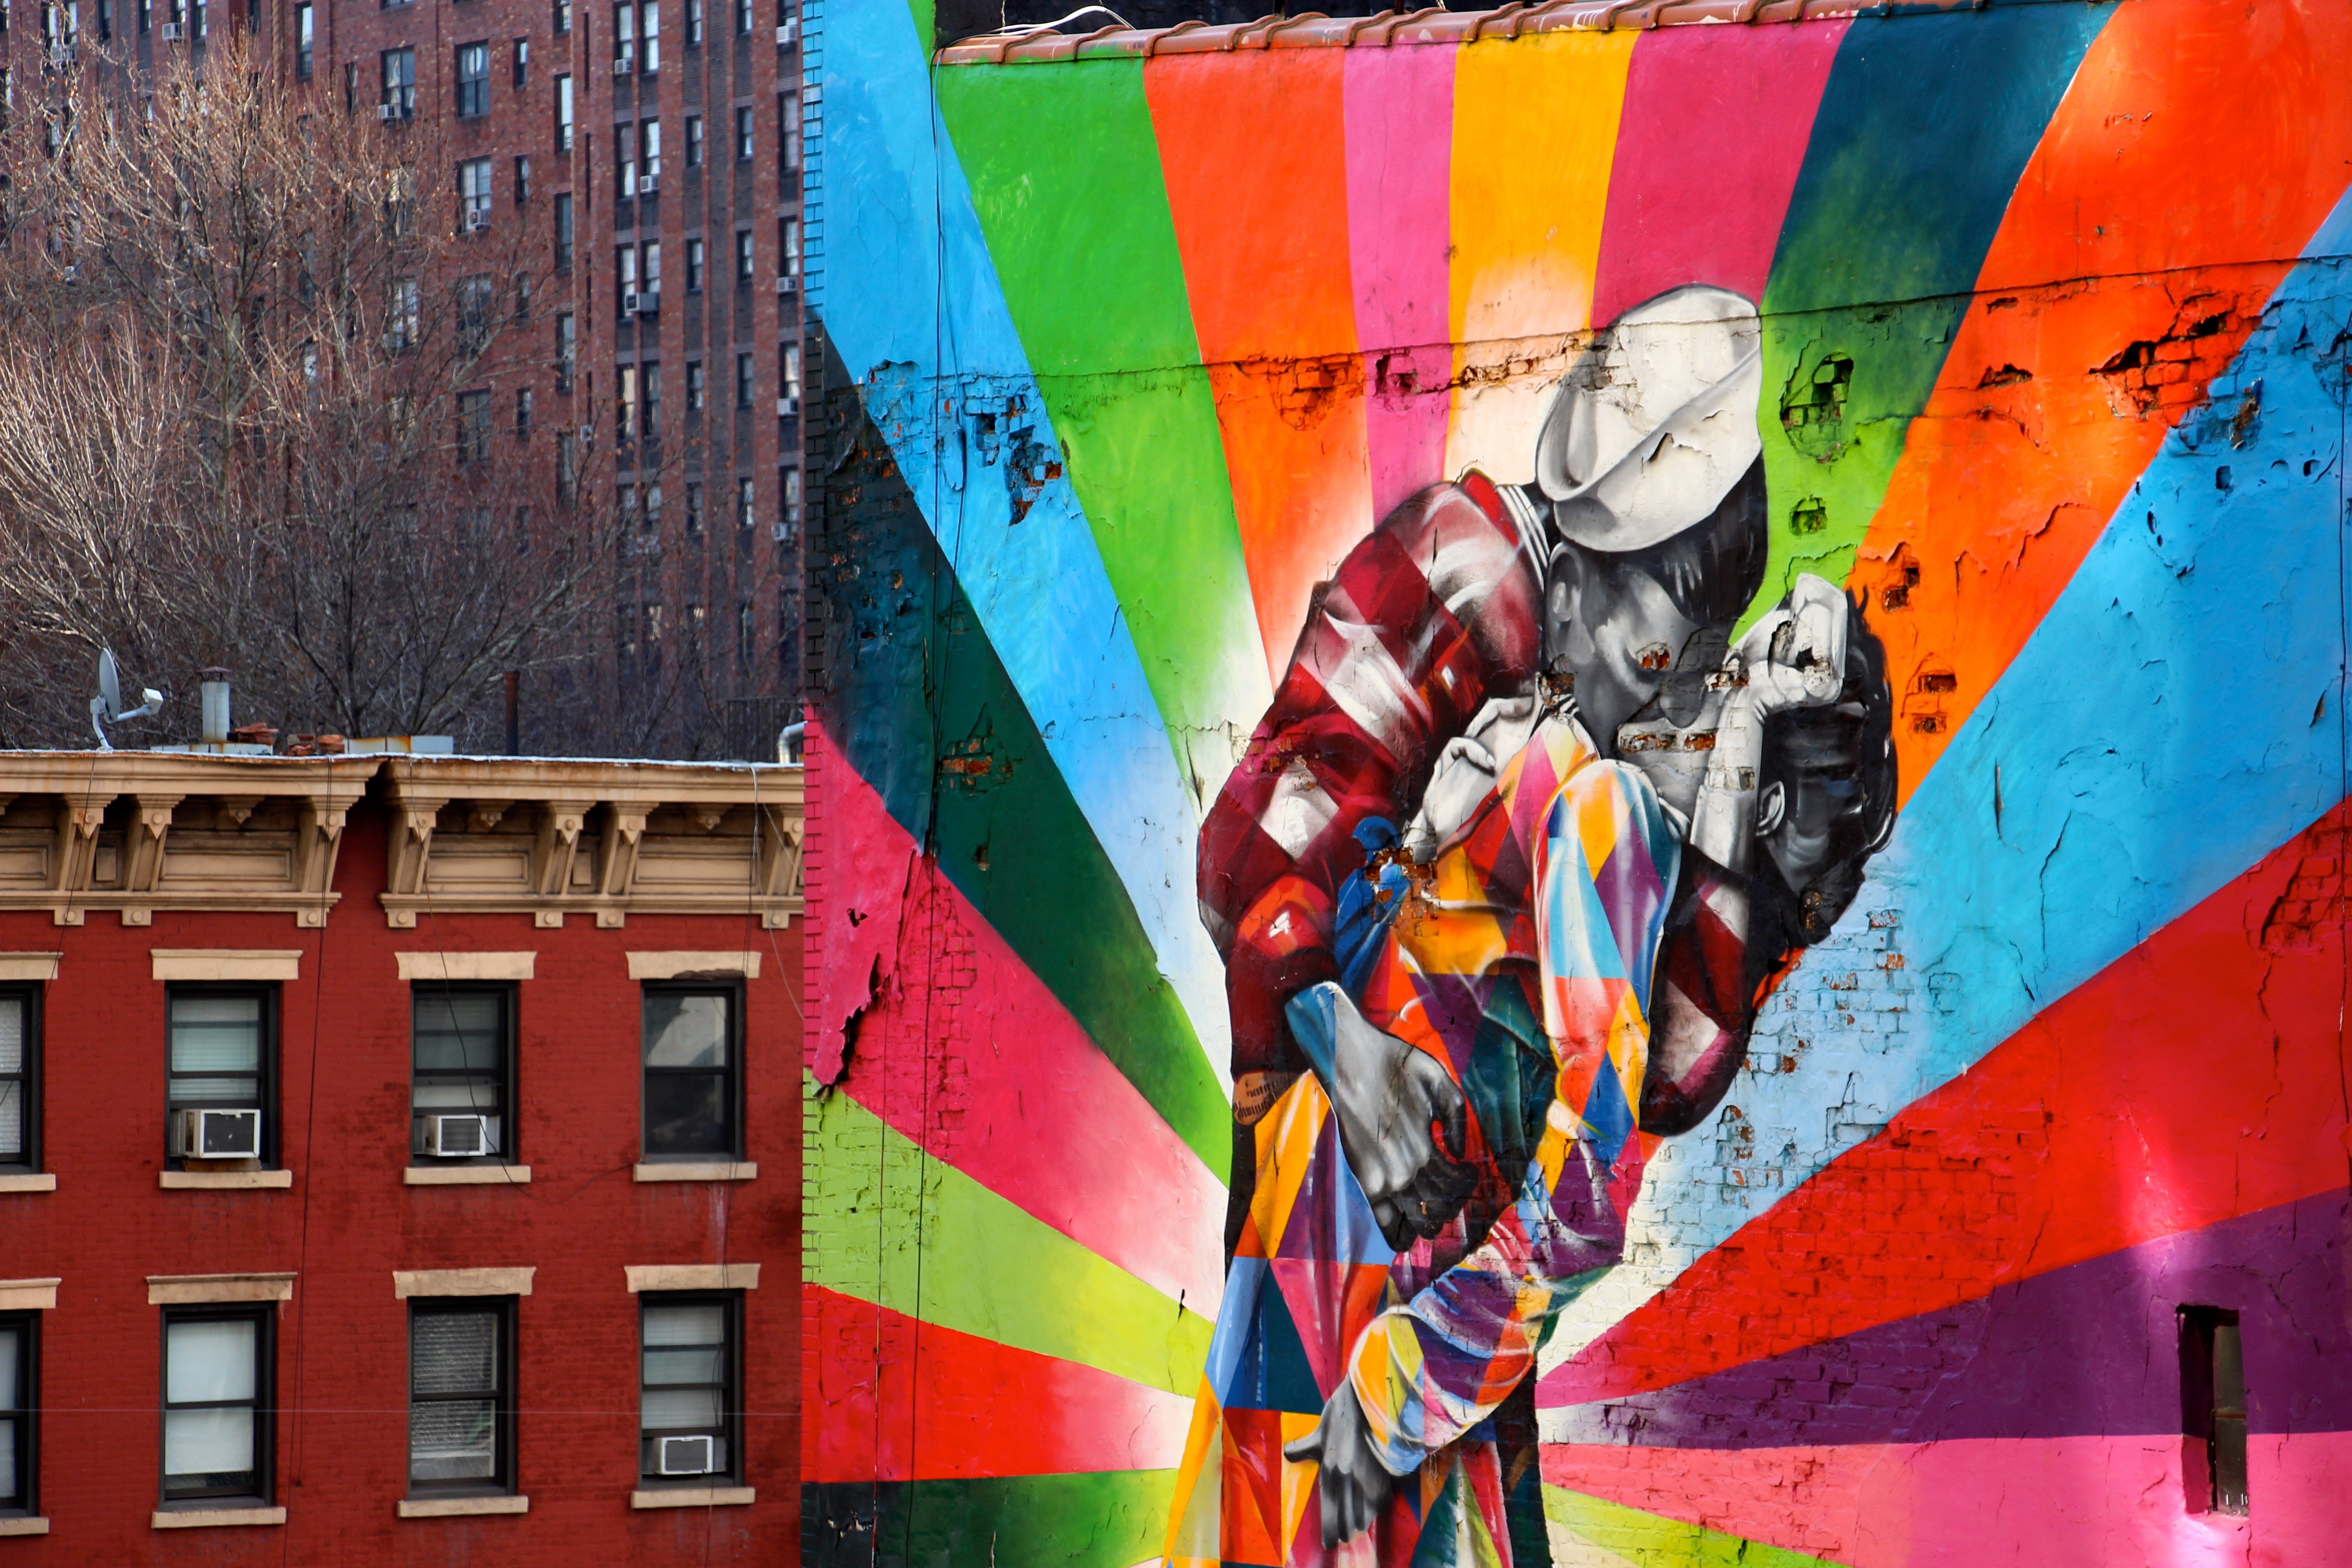
urban, wall, manhattan, love, color, kiss, graffiti, street art, art, mural, highline, urban area, streat art